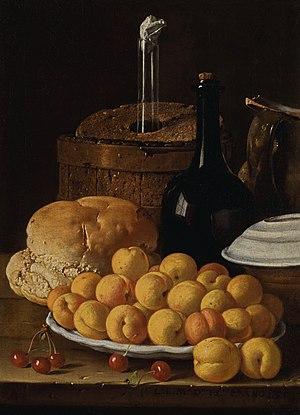
La Nature morte à l'assiette d'abricots, aux cerises, au pain et au vin est une huile sur toile de Luis Meléndez datée de 1765 et conservée dans une collection privée européenne. Elle est datée et signée sur le rebord de la table à droite.